Bo Jonsson (Grip)

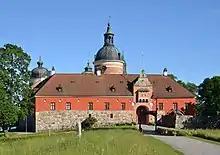
Gripsholm Castle was originally built as Bo Jonsson's seat. It was extended into a royal renaissance palace during the reign of King Gustav I.

From the Gripsholm Castle in Mariefred, which he built, Bo Jonsson governed the entire valley of Lake Mälaren, Hälsingland, all of Finland, large parts of Västergötland, Eastern Östergötland, and the Småland coast, including the city of Kalmar. He secured the Finnish fiefs as a reward for having assisted Albert to the throne of Sweden.